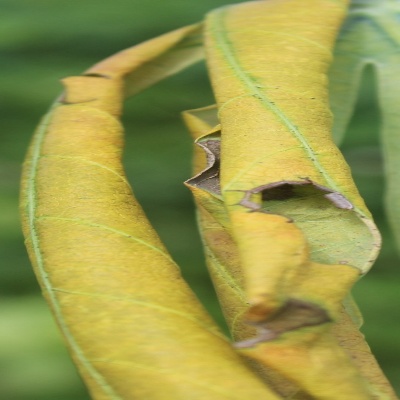
Crop: Cassava
Condition: bacterial blight